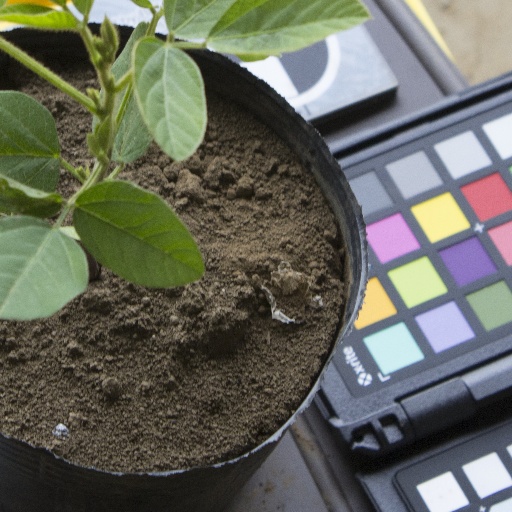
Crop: soybean